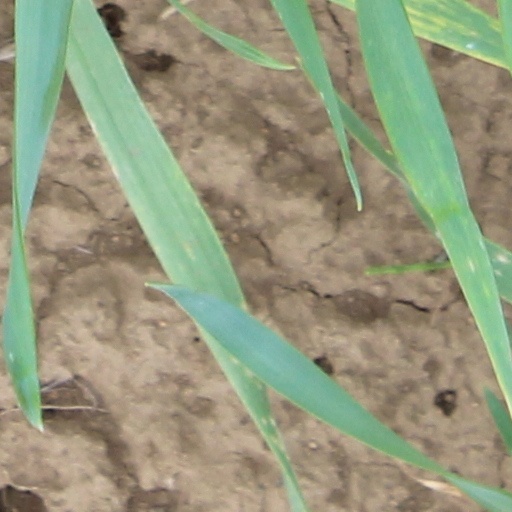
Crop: wheat